Toyota Corona

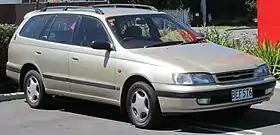
1993 Toyota Caldina Wagon (ST191)

The T180 series Corona was introduced as the Toyota Corona EXiV which was shared with a Carina twin, called the Toyota Carina ED. According to Toyota, the letters "EXiV" derived from the words EXtra impressiVe. The Corona EXiV followed from the successes of the Corona Coupé, by introducing a sleek appearance of a low-slung coupé, while adding two more doors, in the tradition of a four-door coupé. Built on the same version of the Corona chassis as that used for the Celica, this was a continuation of the sporting T160 series Corona although it now received its own bodywork.